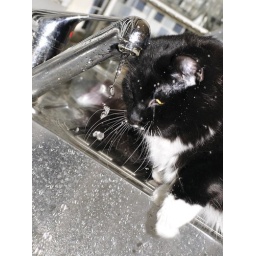
My large kitten Sam(hain) fascinated by drops of water from the kitchen tap.